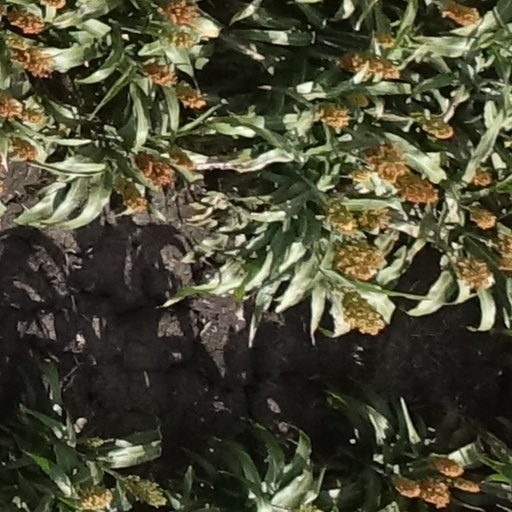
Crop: sorghum